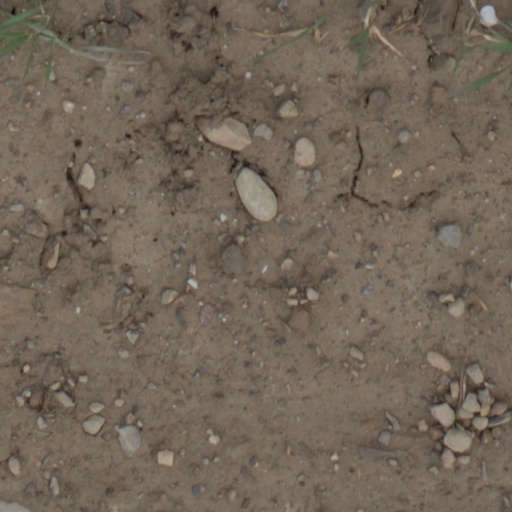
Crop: wheat